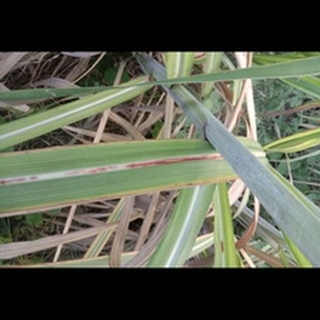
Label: sugarcane_red_rot